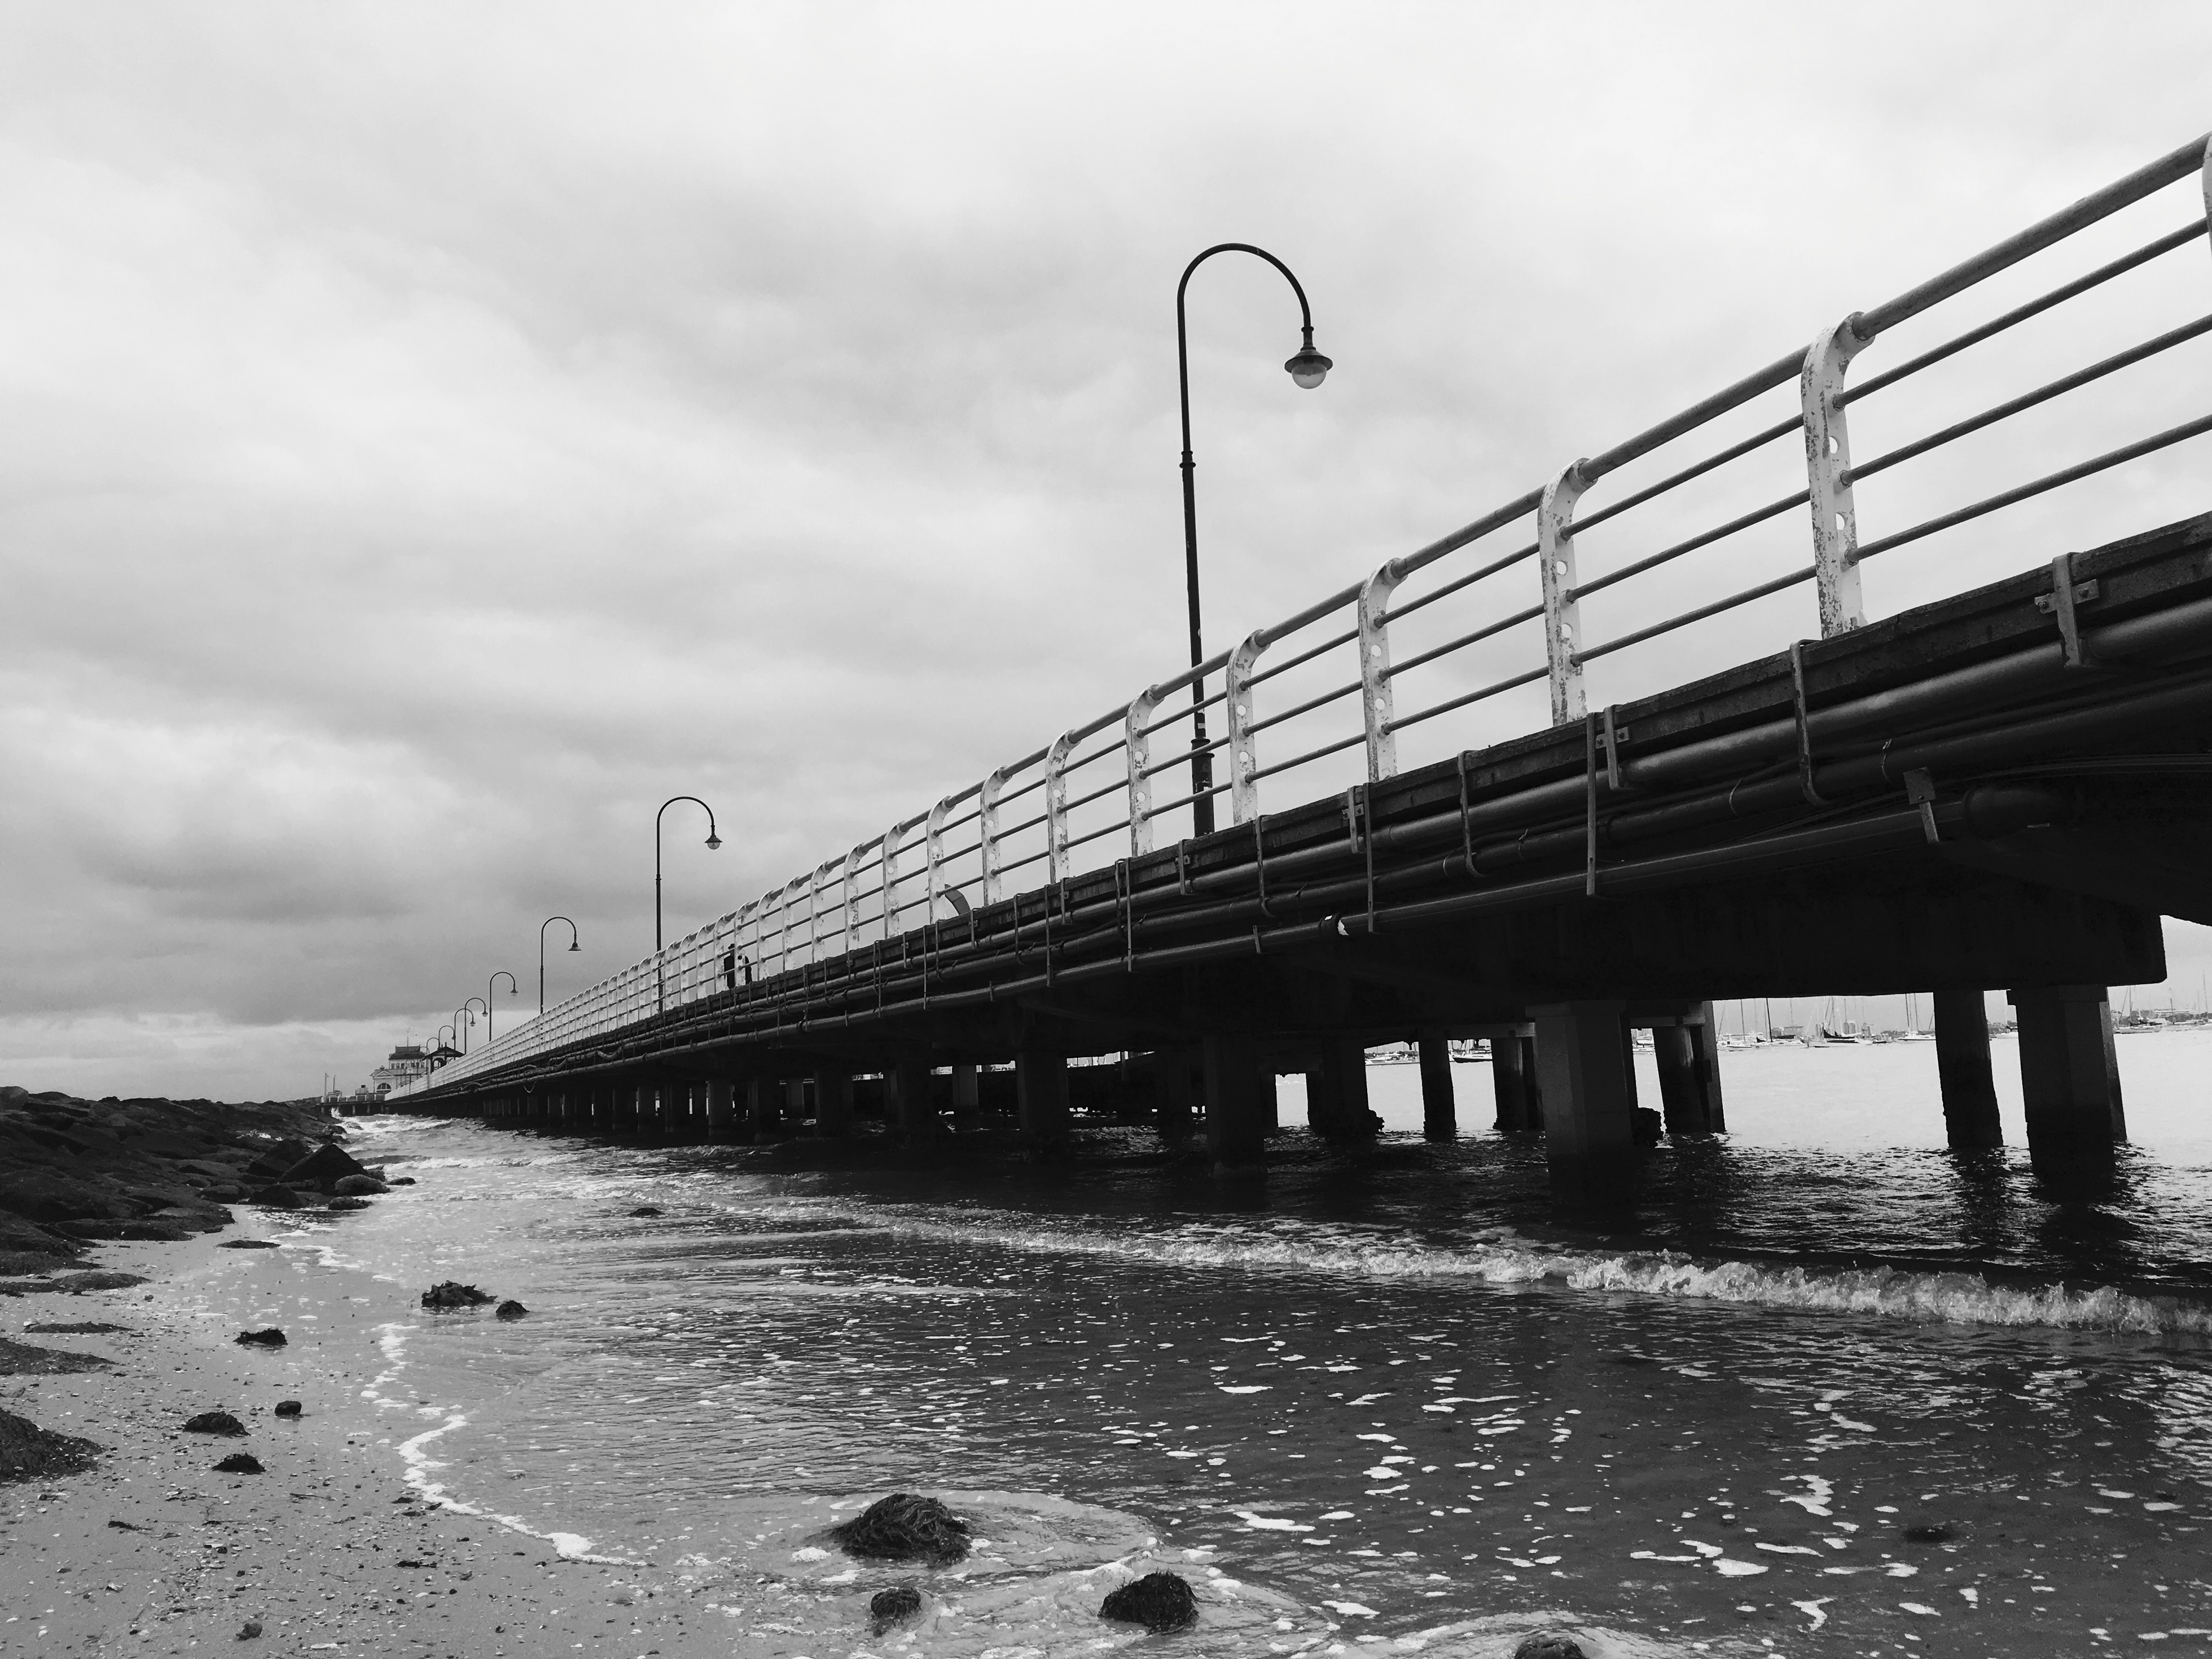
melbourne, bridge, black and white, water, fixed link, sky, monochrome photography, monochrome, cloud, reflection, pier, sea, river